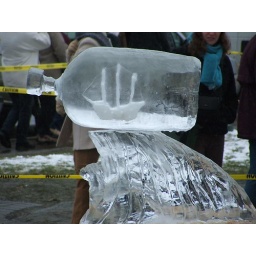
ship in bottle